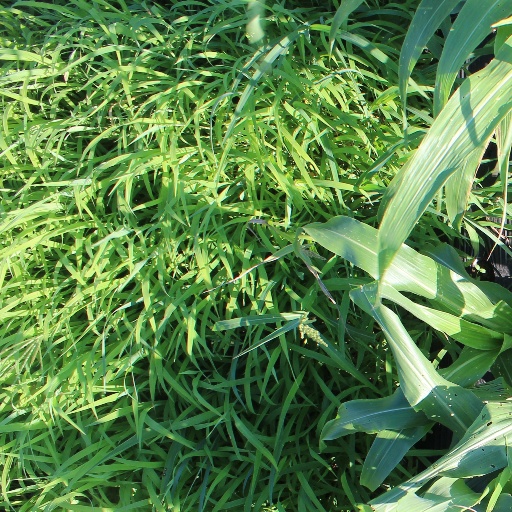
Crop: sorghum